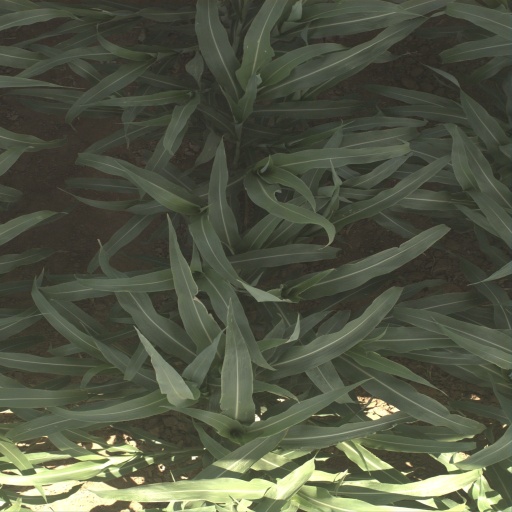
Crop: sorghum